Said Zahari

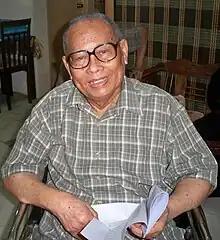

Said Zahari was a Singaporean writer and journalist. He was a former editor-in-chief of the Malay language newspaper "Utusan Melayu", and an advocate of unbiased freedom of the press. Although he resided in Malaysia with his family, he insisted on retaining his Singapore citizenship.